Osaka Elegy

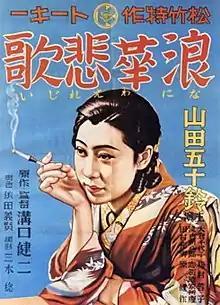
Theatrical release poster

Sonosuke Asai, head of the Asai Drug Company, lives in an unhappy marriage with his wife Sumiko. While he treats the servants disdainfully, Sumiko reminds him that he owes his position to her family which he married into. He makes advances to one of his employees, telephone operator Ayako, which the young woman fends off. After work, Ayako discusses this with her colleague and boyfriend Susumu, complaining that he doesn't help her collecting the 300 yen which her father embezzled from his employer and is forced to pay back.